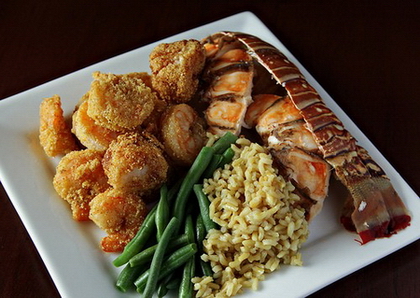
Label: trash